Teheran 43

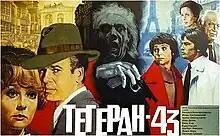
Soviet film poster

Teheran 43 (Russian: "Тегеран-43"; French: "Téhéran 43, Nid d'espions") is a 1981 Soviet-French-Swiss political thriller film made by Mosfilm, "Mediterraneo Cine" and "Pro Dis Film", directed by Aleksandr Alov and Vladimir Naumov. It is based on events around Operation Long Jump, the 1943 attempt by Nazi Germany to assassinate Winston Churchill, Joseph Stalin and Franklin Delano Roosevelt during the Tehran Conference.